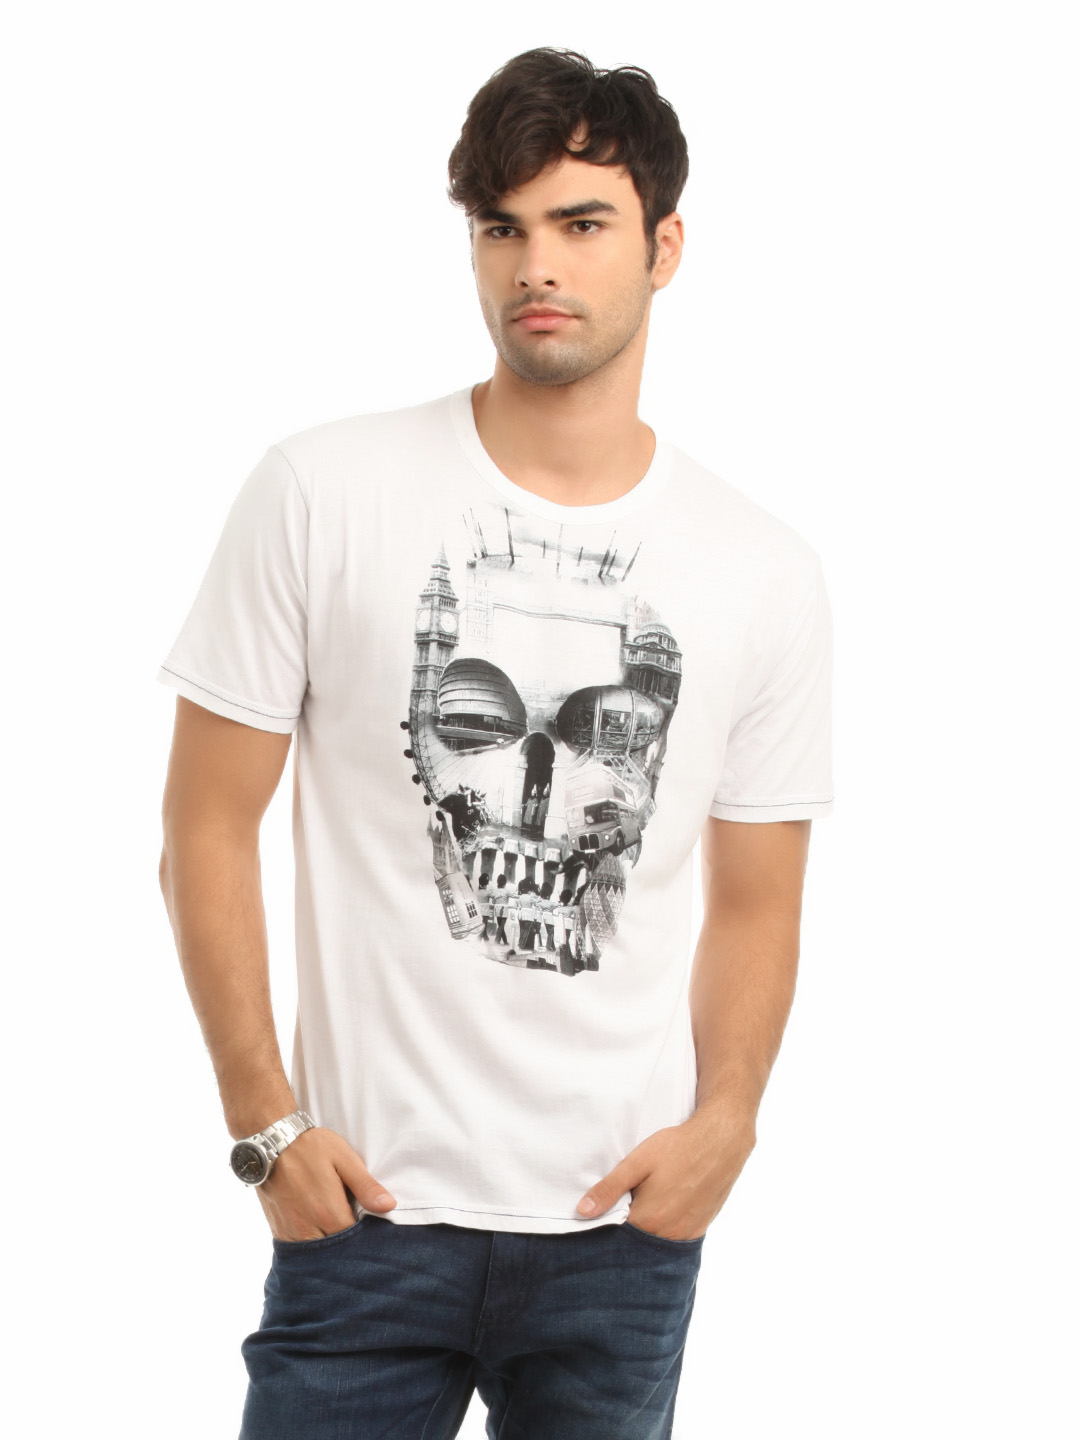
French Connection Men White Printed T-shirt
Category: Apparel / Topwear / Tshirts
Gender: Men
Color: White
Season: Summer 2012
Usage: Casual